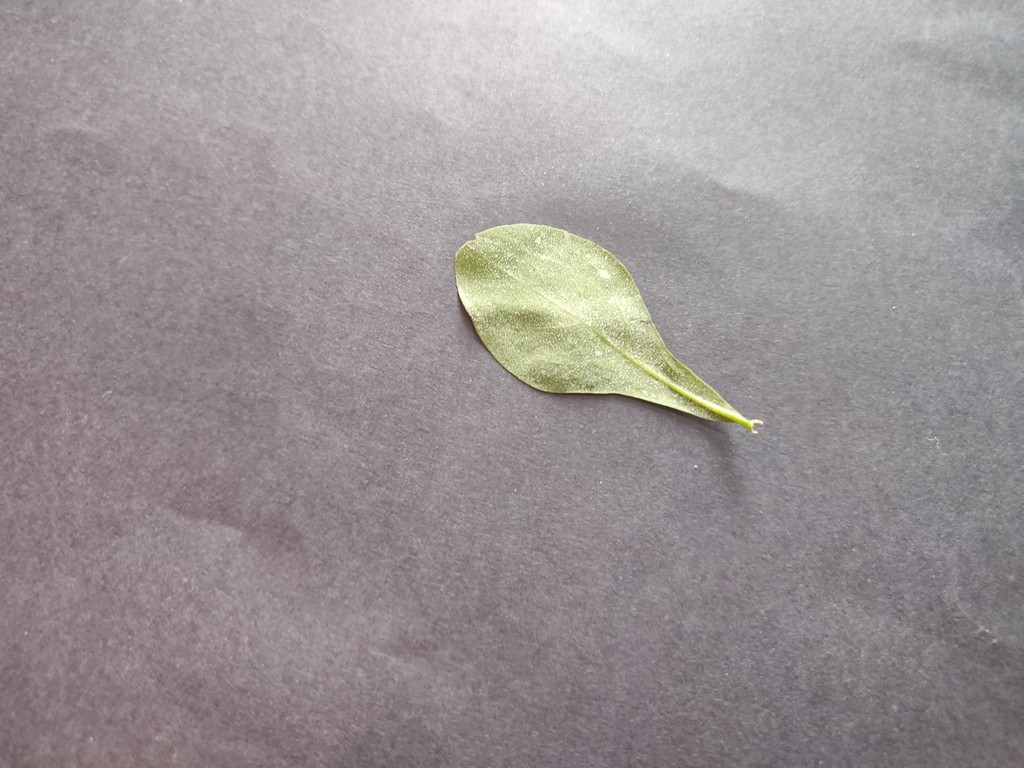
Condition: Healthy
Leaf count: single
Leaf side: back